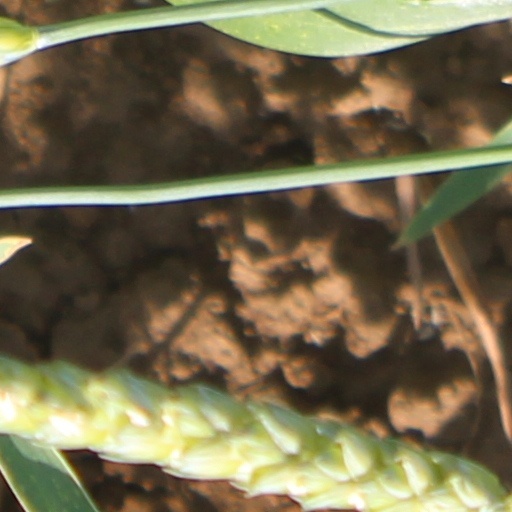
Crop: wheat